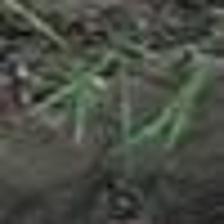
Label: clustered